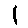
Label: 1